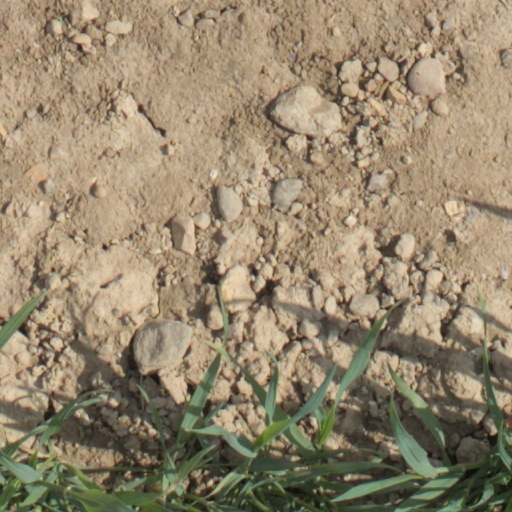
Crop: wheat